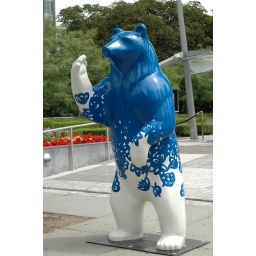
Blue and white bear in front of Wall Center